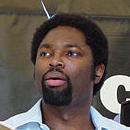
Age: 36